Hajibala Abutalybov

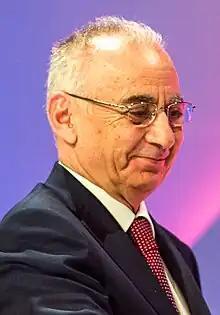
Abutalybov in 2012

Hajibala Ibrahim oglu Abutalybov (born 13 May 1944) is an Azerbaijani politician. He was Mayor of Baku between 2001 and 2018 and deputy prime minister of Azerbaijan from 2018 to October 2019.